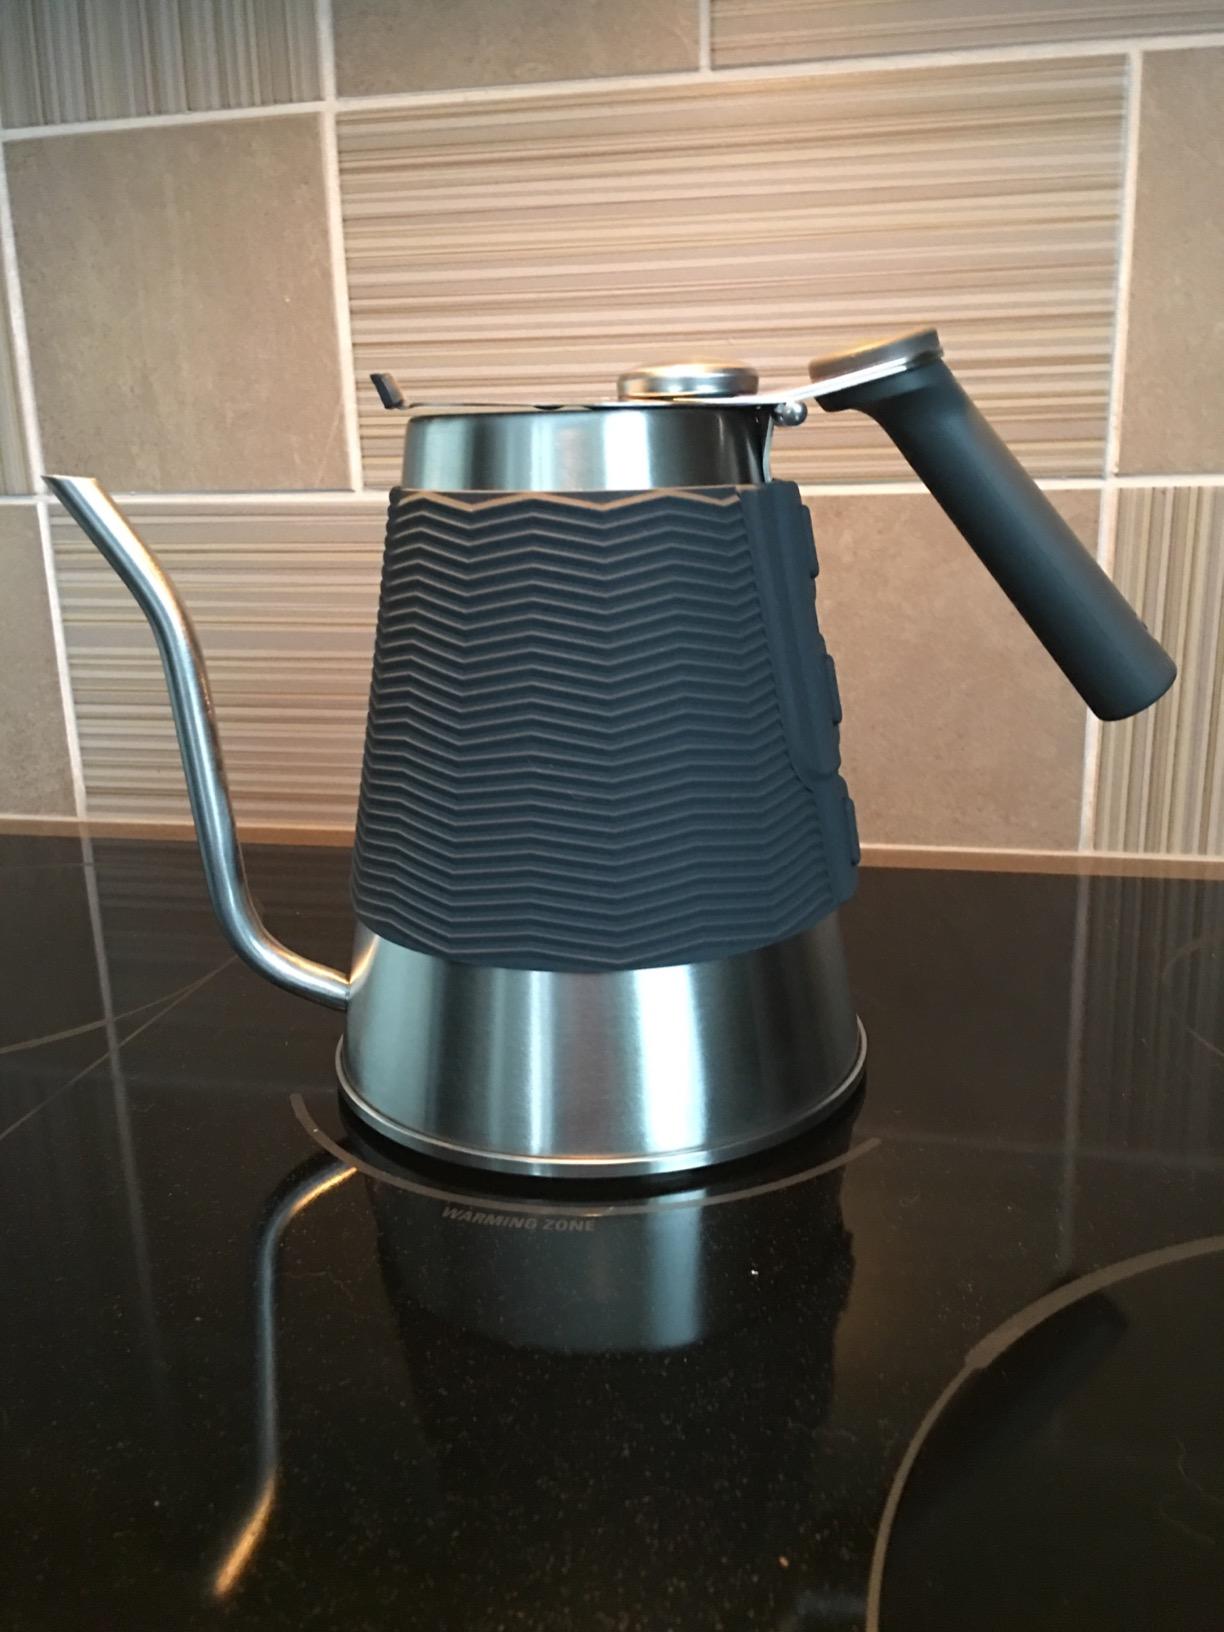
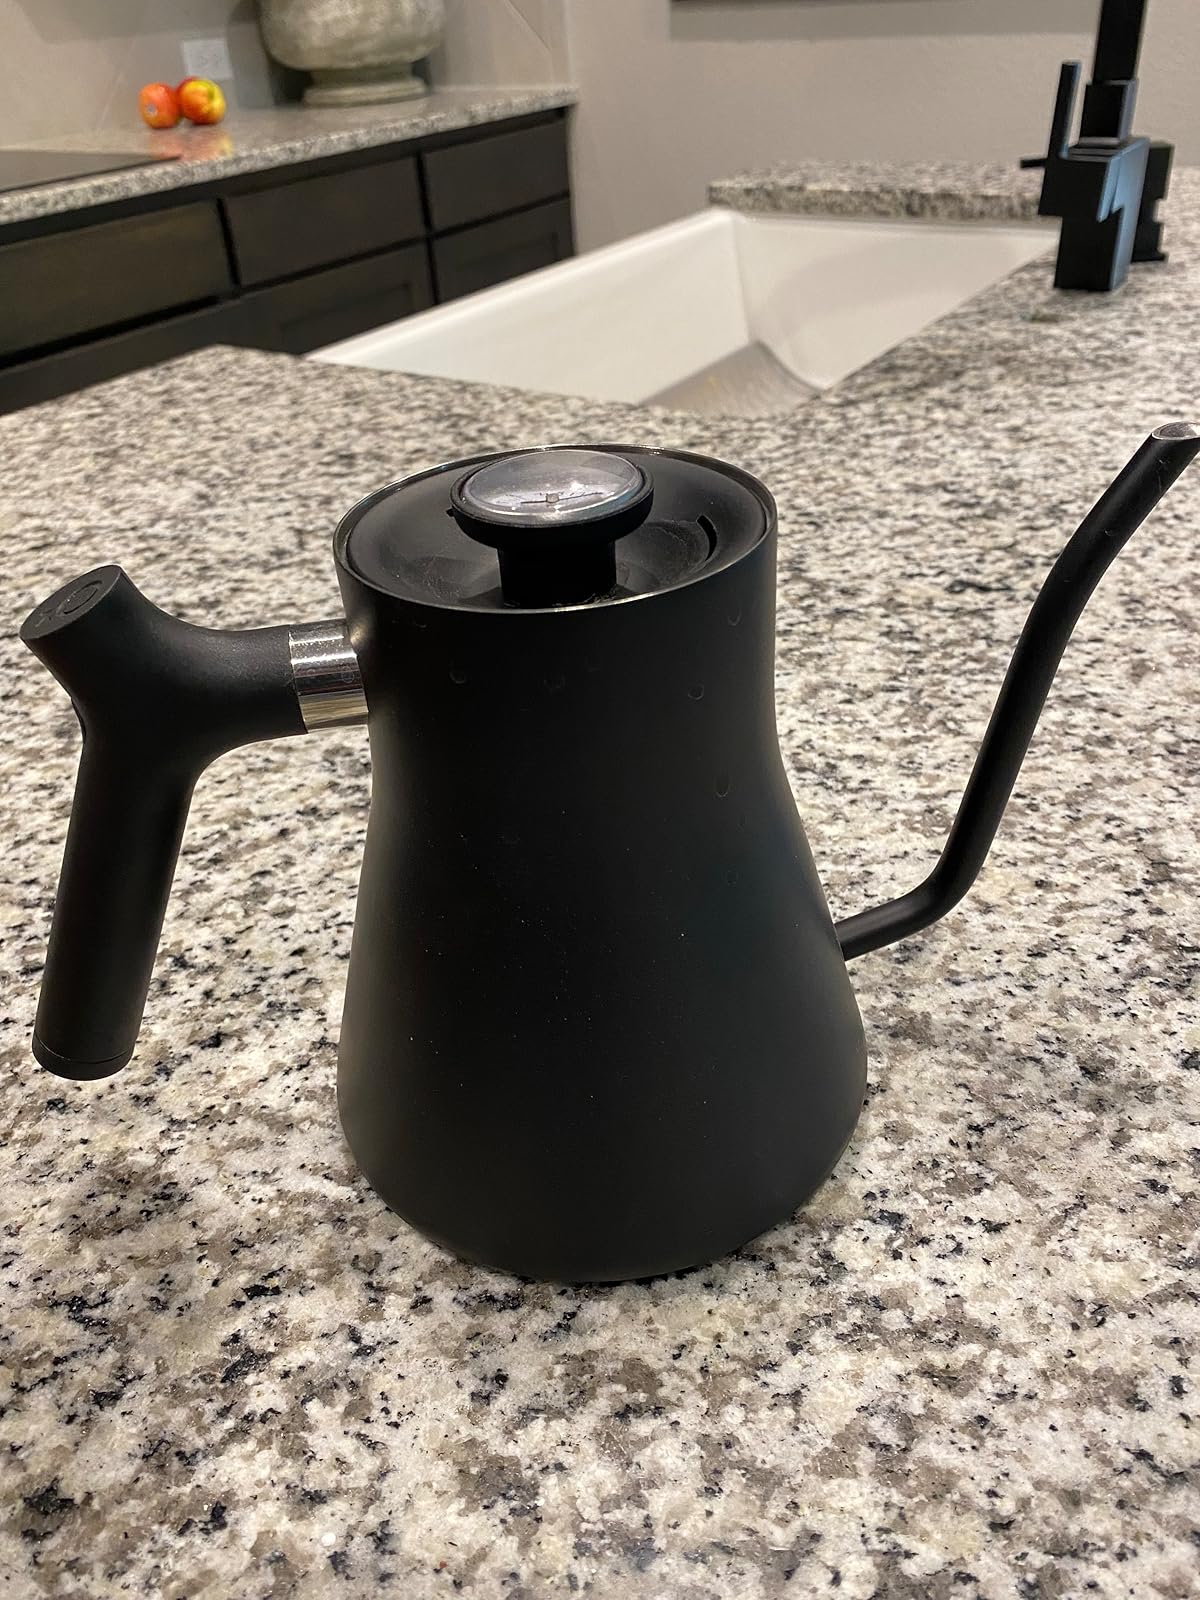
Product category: items_kettle
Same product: no